Adelia Field Johnston

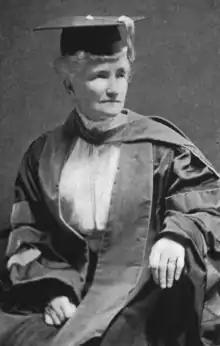
Adelia Field Johnston, from a 1912 publication

Adelia Antoinette Field Johnston (February 5, 1837 – July 22, 1910) was an American educator and college administrator. She was the first female faculty member at Oberlin College, where she taught history, and the school's Dean of Women from 1870 to 1900.